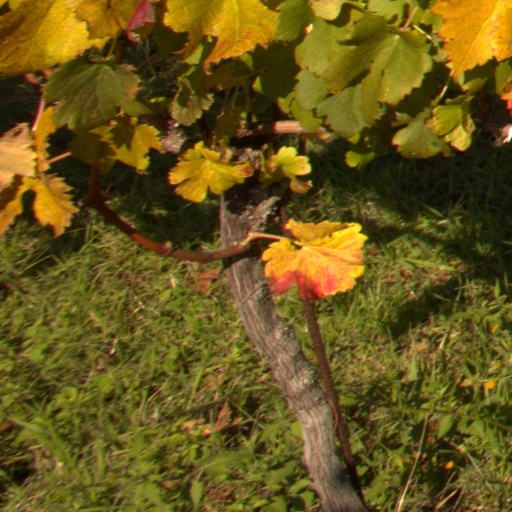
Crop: grape